Kundasang War Memorial

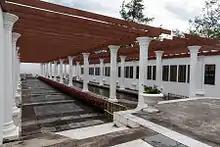
"Contemplation Garden".

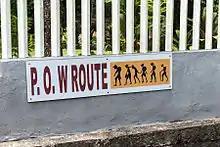
The "P.O.W. Route" mark.

The Borneo Garden is dedicated to the victims who hailed from Borneo, especially the ethnic groups in Sabah who had tried to help the prisoners of war in any way and were themselves killed. In this garden, several plants and flowers are grown that are native to Sabah, especially rare orchid species like the domestic "Paphiopedilum rothschildianum" (Rothschild's slipper orchid}, from the genus of "Paphiopedilum".